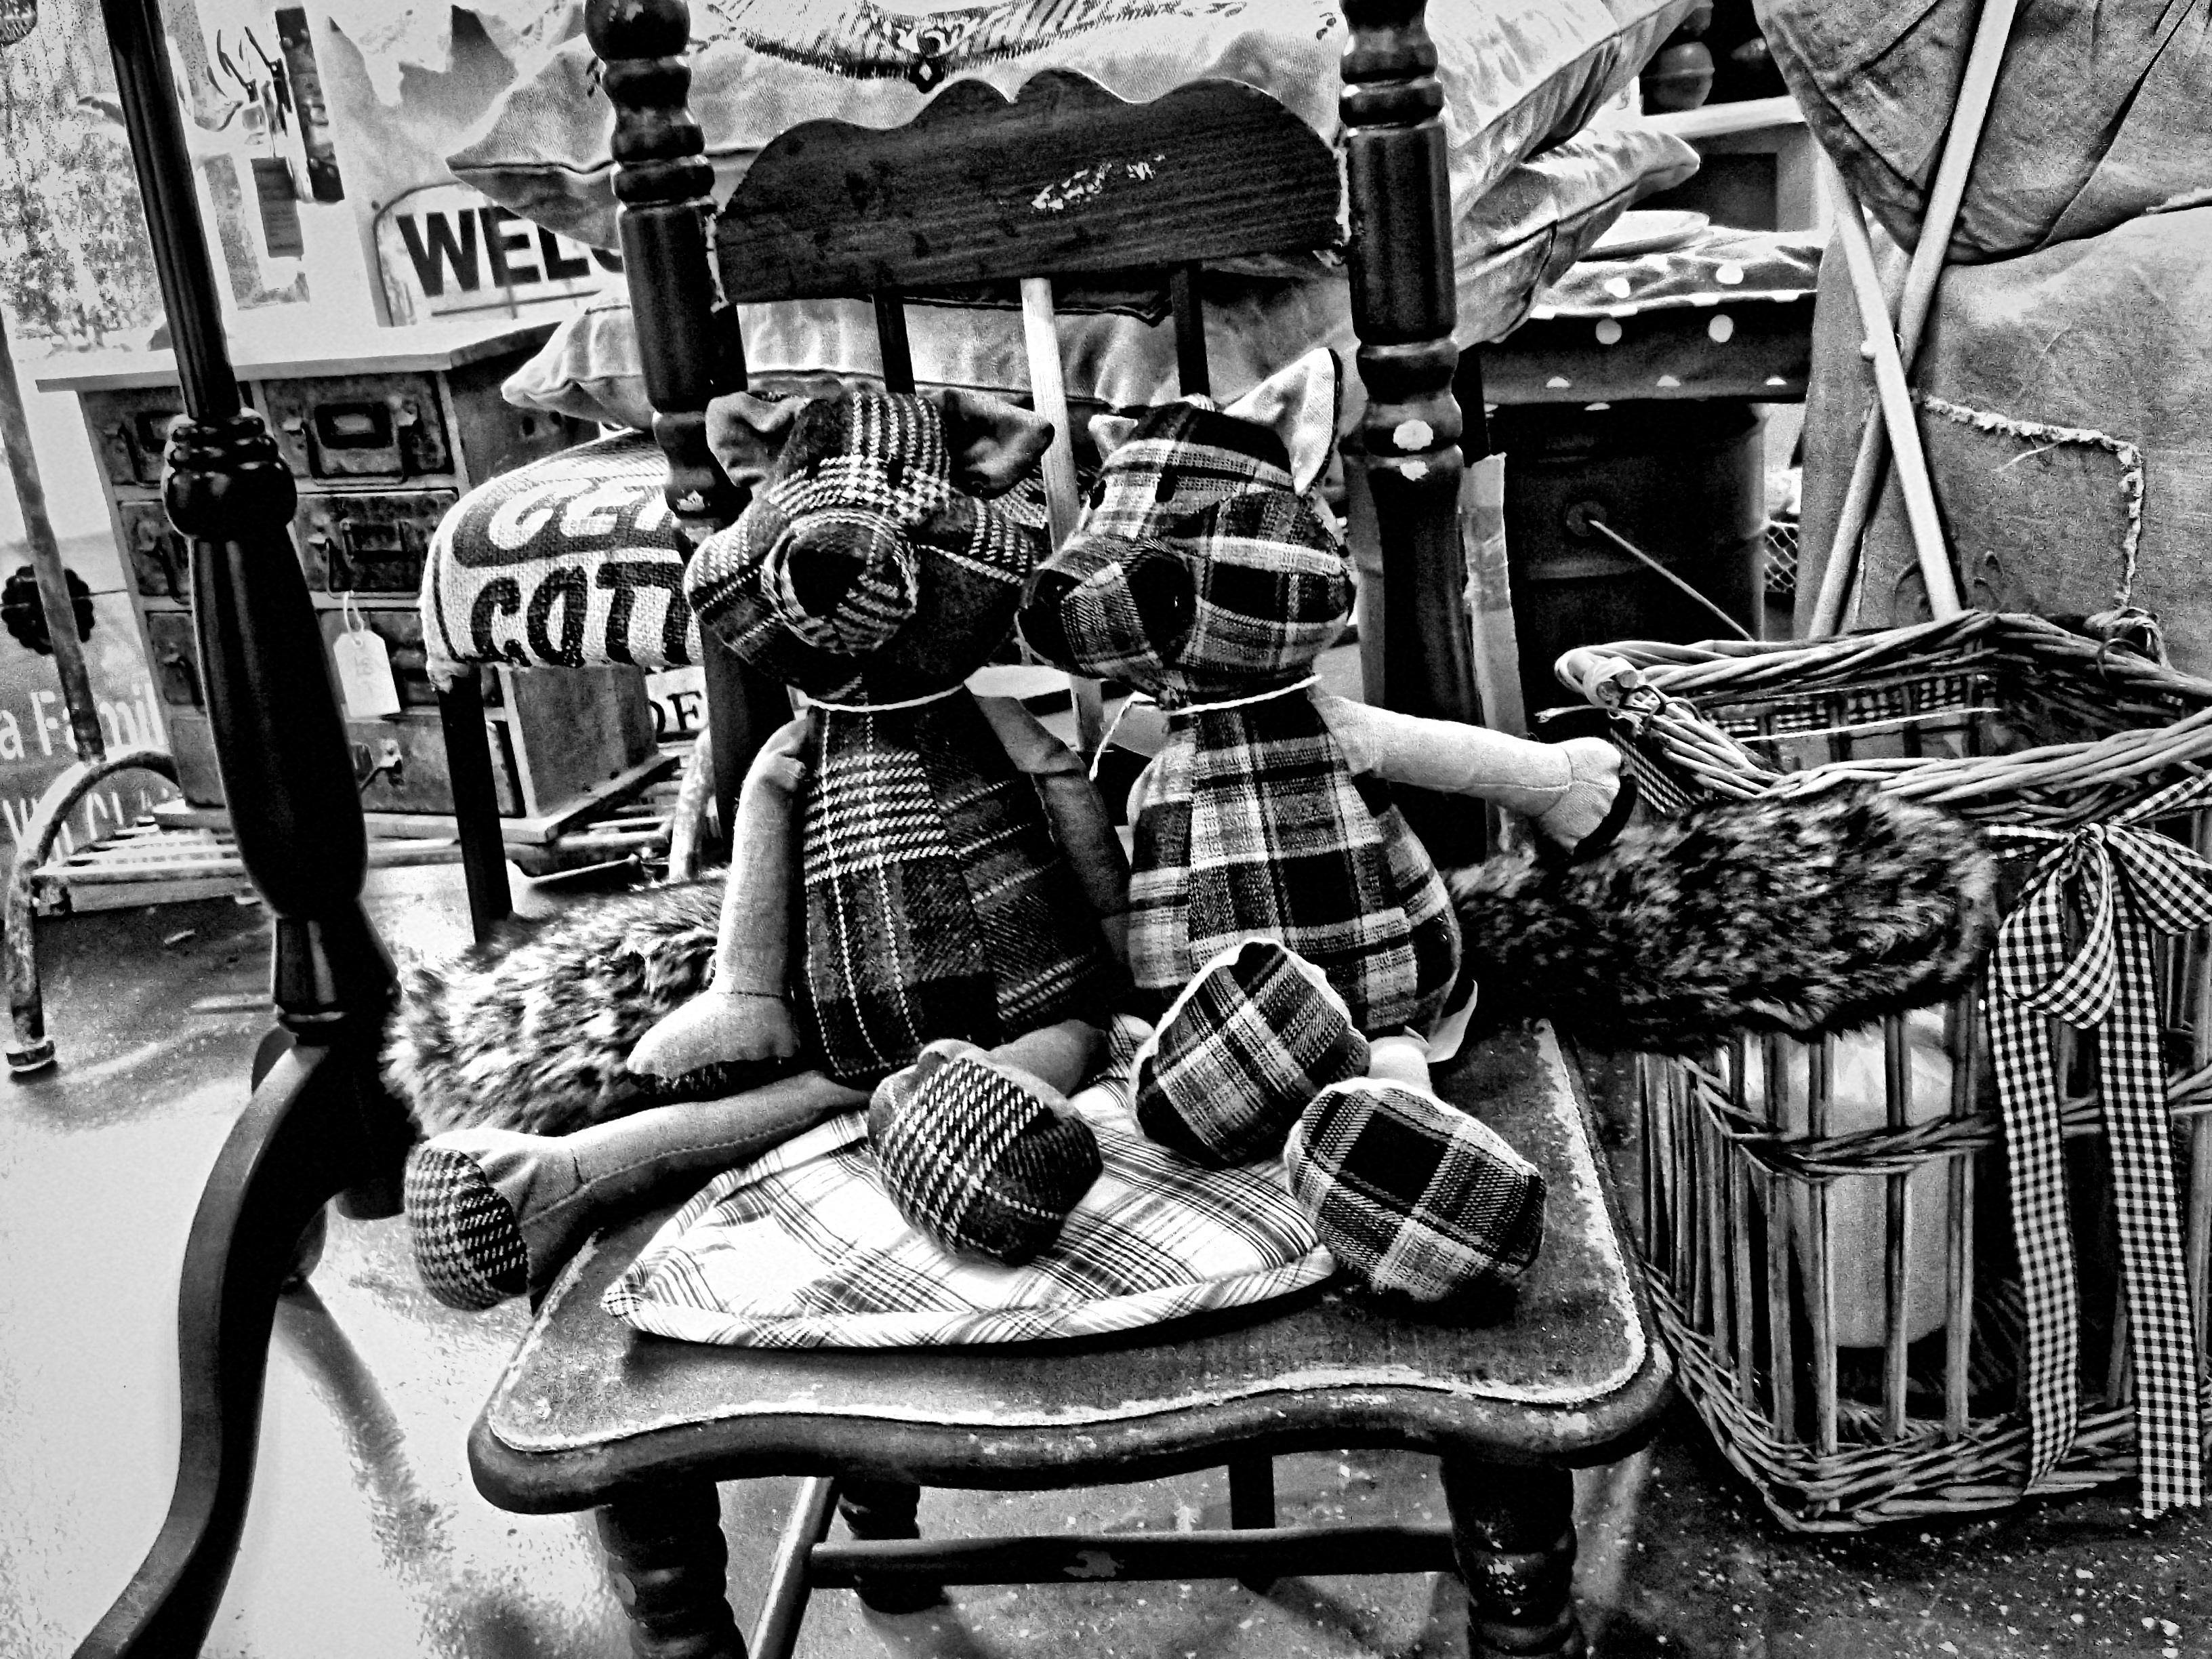
music, black and white, street, vintage, chair, old, decoration, vehicle, business, furniture, monochrome, art, infrastructure, photograph, fuchs, offer, soft toys, stuffed animals, plush toys, foxes, monochrome photography